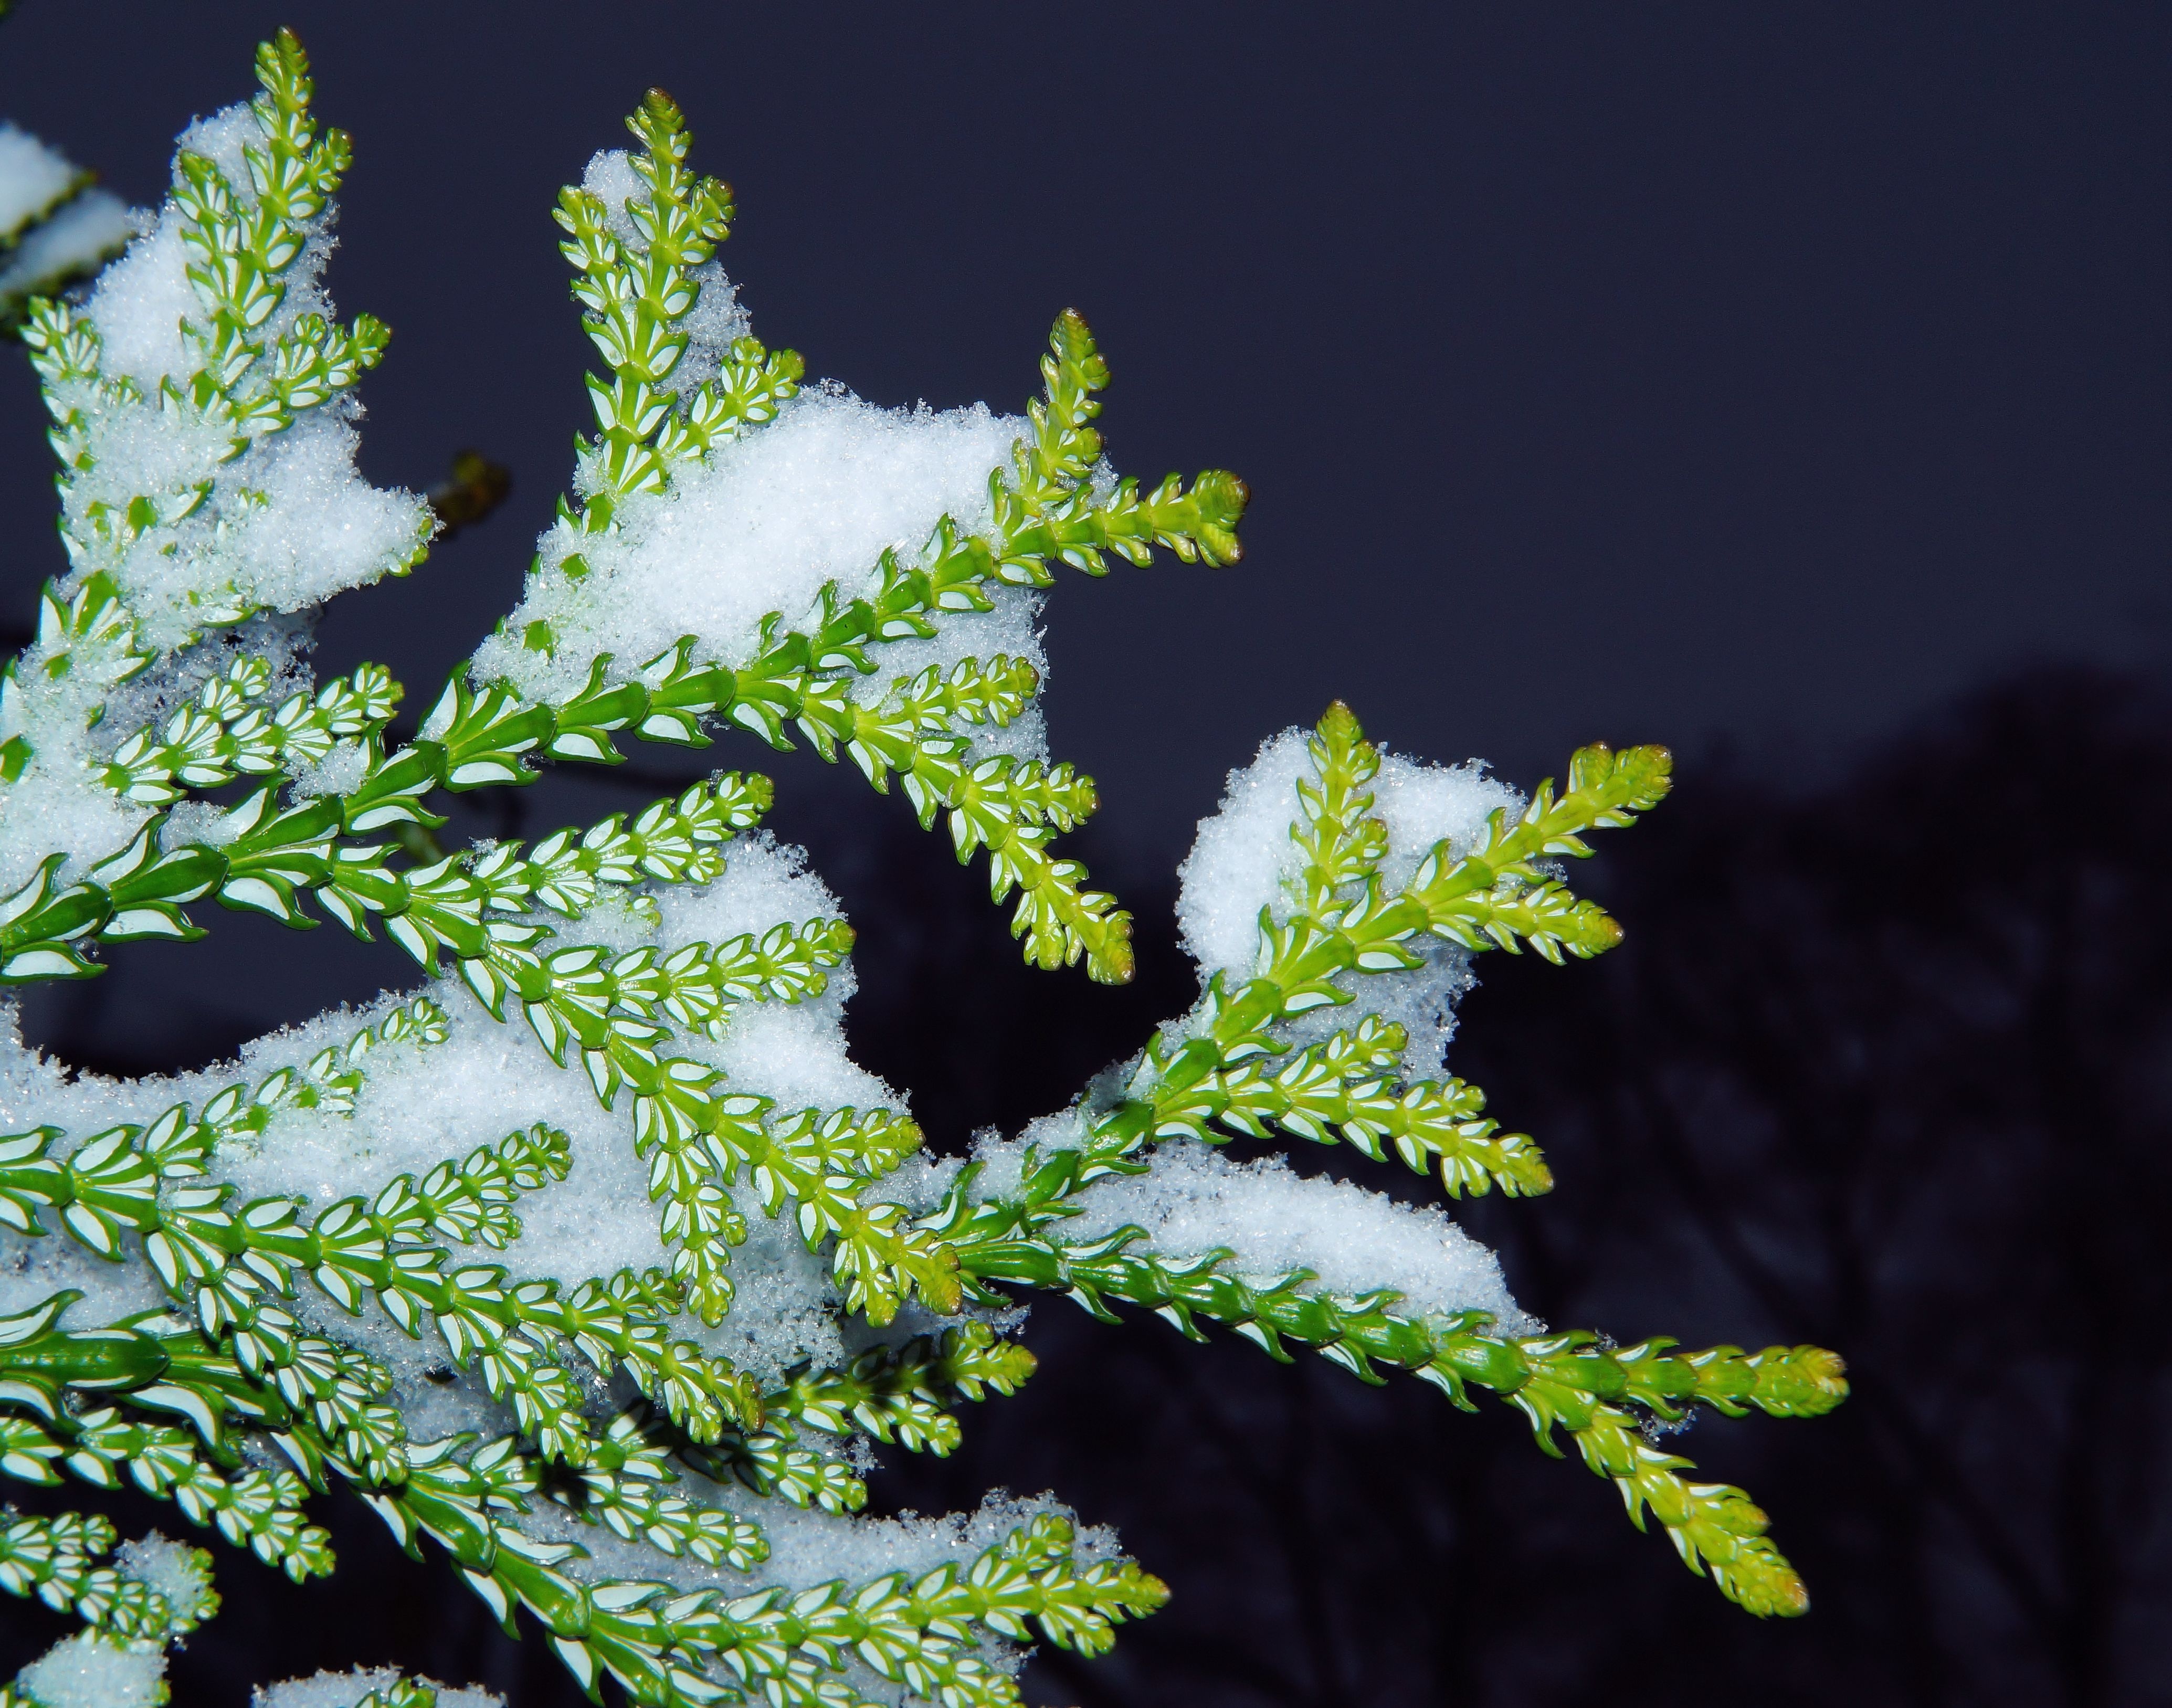
tree, branch, snow, winter, plant, leaf, flower, green, produce, close, flora, spruce, shrub, periwinkle, flowering plant, harmonious, woody plant, land plant